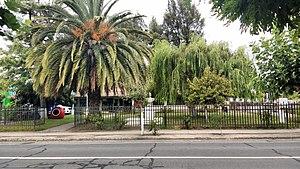
Treguaco ou Trehuaco est une commune du Chili de la région de Ñuble, et appartienne à la province d'Itata. En 2012, la population de la commune s'élevait à 5 227 habitants. La superficie de la commune est de 313 km².